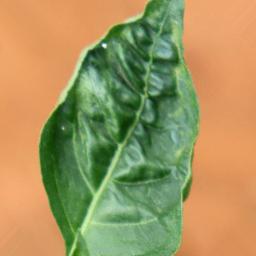
Label: mites_and_trips